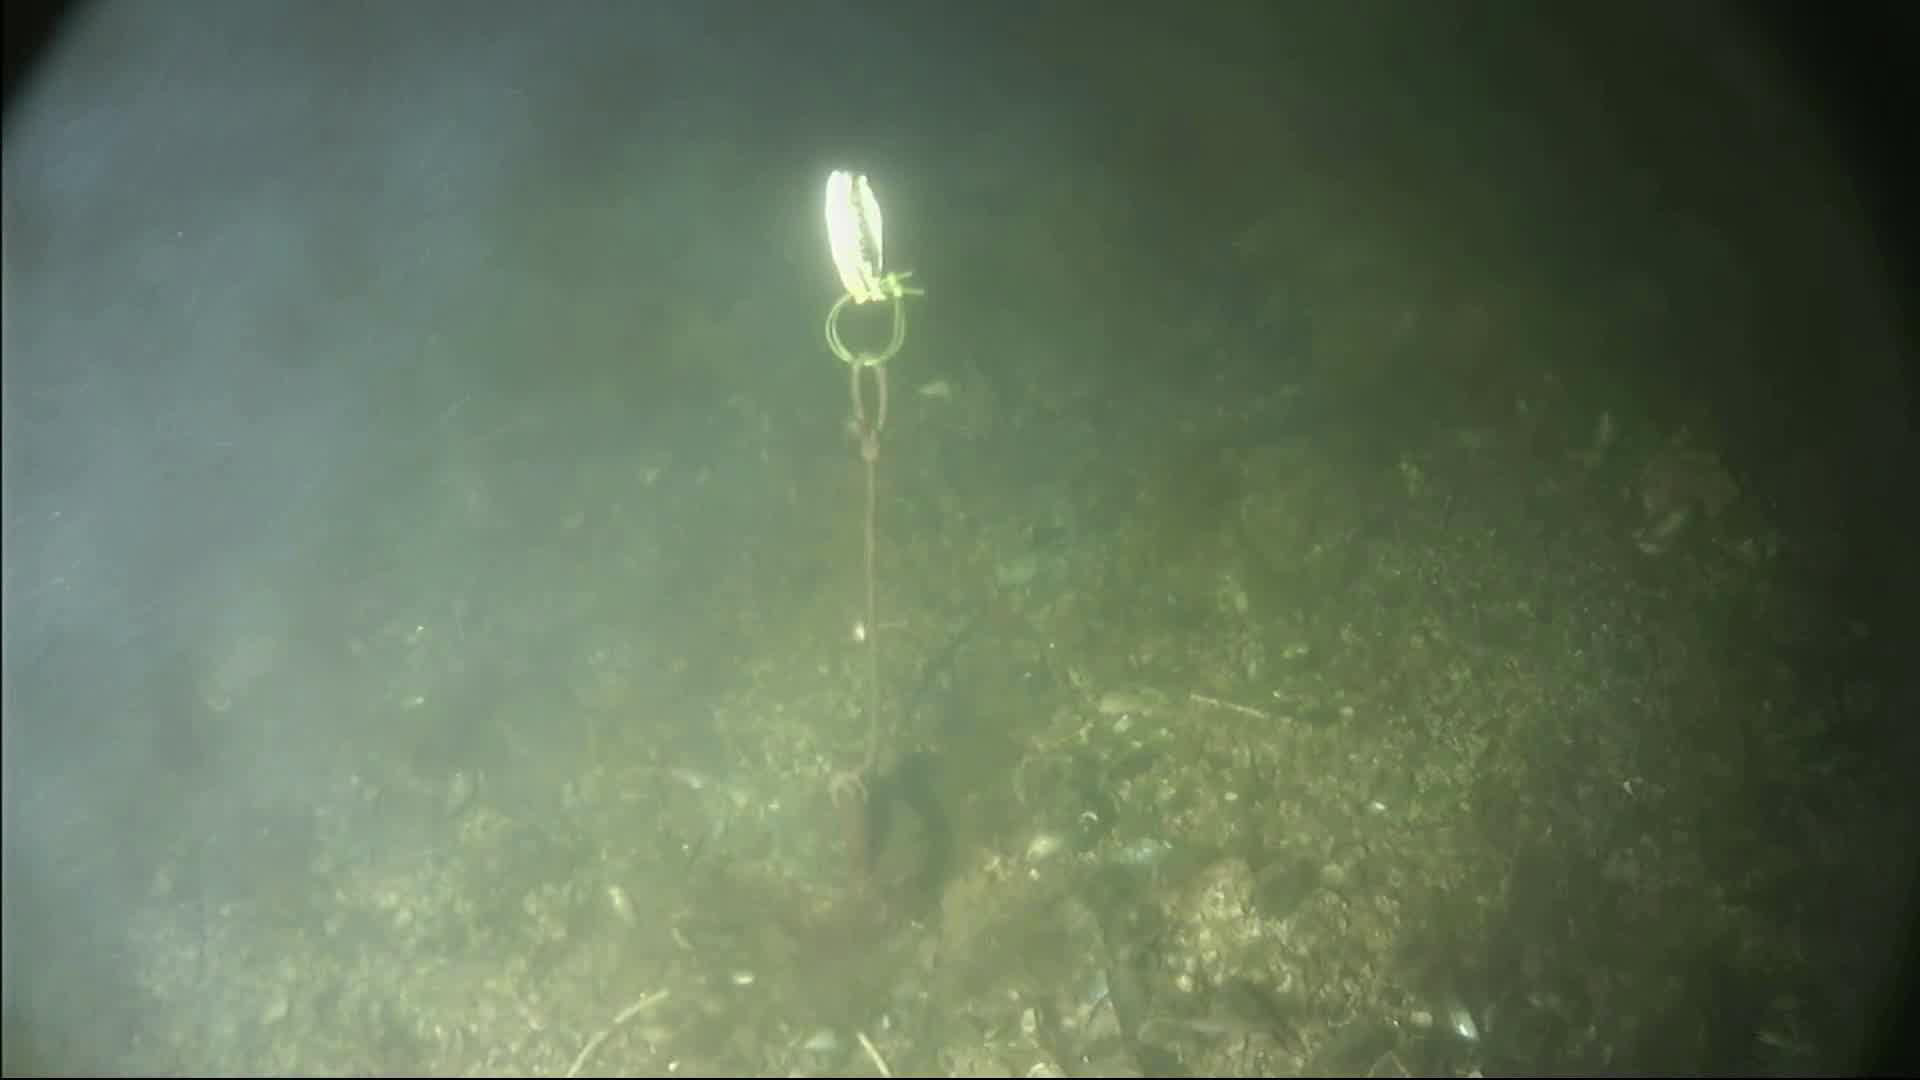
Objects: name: small_fish